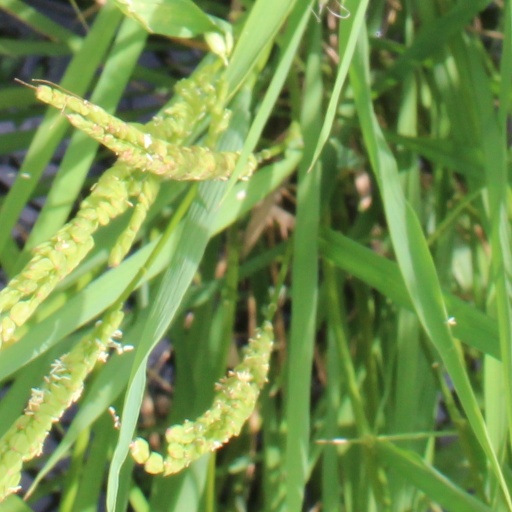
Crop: rice